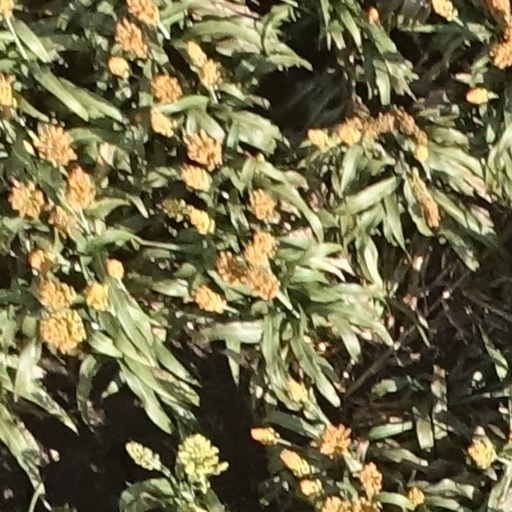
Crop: sorghum